Police Academy (film)

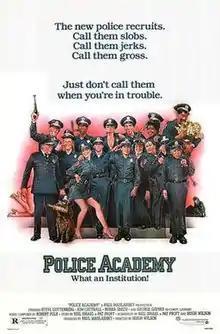
Theatrical release poster by Drew Struzan

Police Academy is a 1984 American comedy film directed by Hugh Wilson in his directorial debut, and distributed by Warner Bros. Its storyline follows a new recruitment policy for an unnamed city's police academy to take in any recruit who wishes to apply and study to become a police officer. The film stars Steve Guttenberg, Kim Cattrall, and G. W. Bailey.